Johanniskreuz

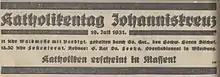
Advertisement for the Catholic Convention at Johanniskreuz in 1931 with Anton Fooß as the keynote speaker

Johanniskreuz is part of the Roman Catholic parish of Trippstadt. In 1908, after the theology graduate, Anton Fooß, had taken over the benefice there in 1906, he initiated the first Speyer Diocesan Catholic Convention ("Speyerer Diözesan-Katholikentag") in Johanniskreuz. This Catholic Convention was a firm tradition in